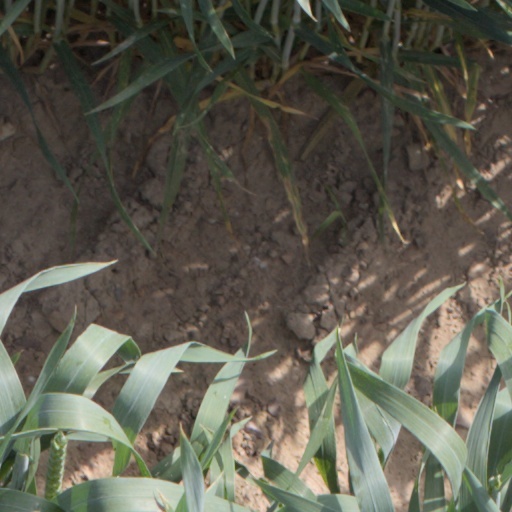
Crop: wheat